Batn-El-Hajar

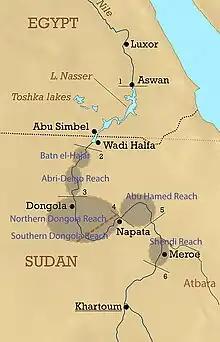

Batn-El-Hajar or Belly of Stones is a reach of approximately 160 km in length stretching from the Dal Cataract of the Nile downriver to the now under Lake Nubia submerged Second Cataract in present-day Sudan.